Ibuki, Shiga

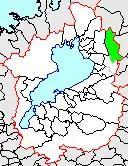
Location of Ibuki

As of 2003, the town had an estimated population of 5,858 and a density of 53.66 persons per km. The total area was 109.17 km.